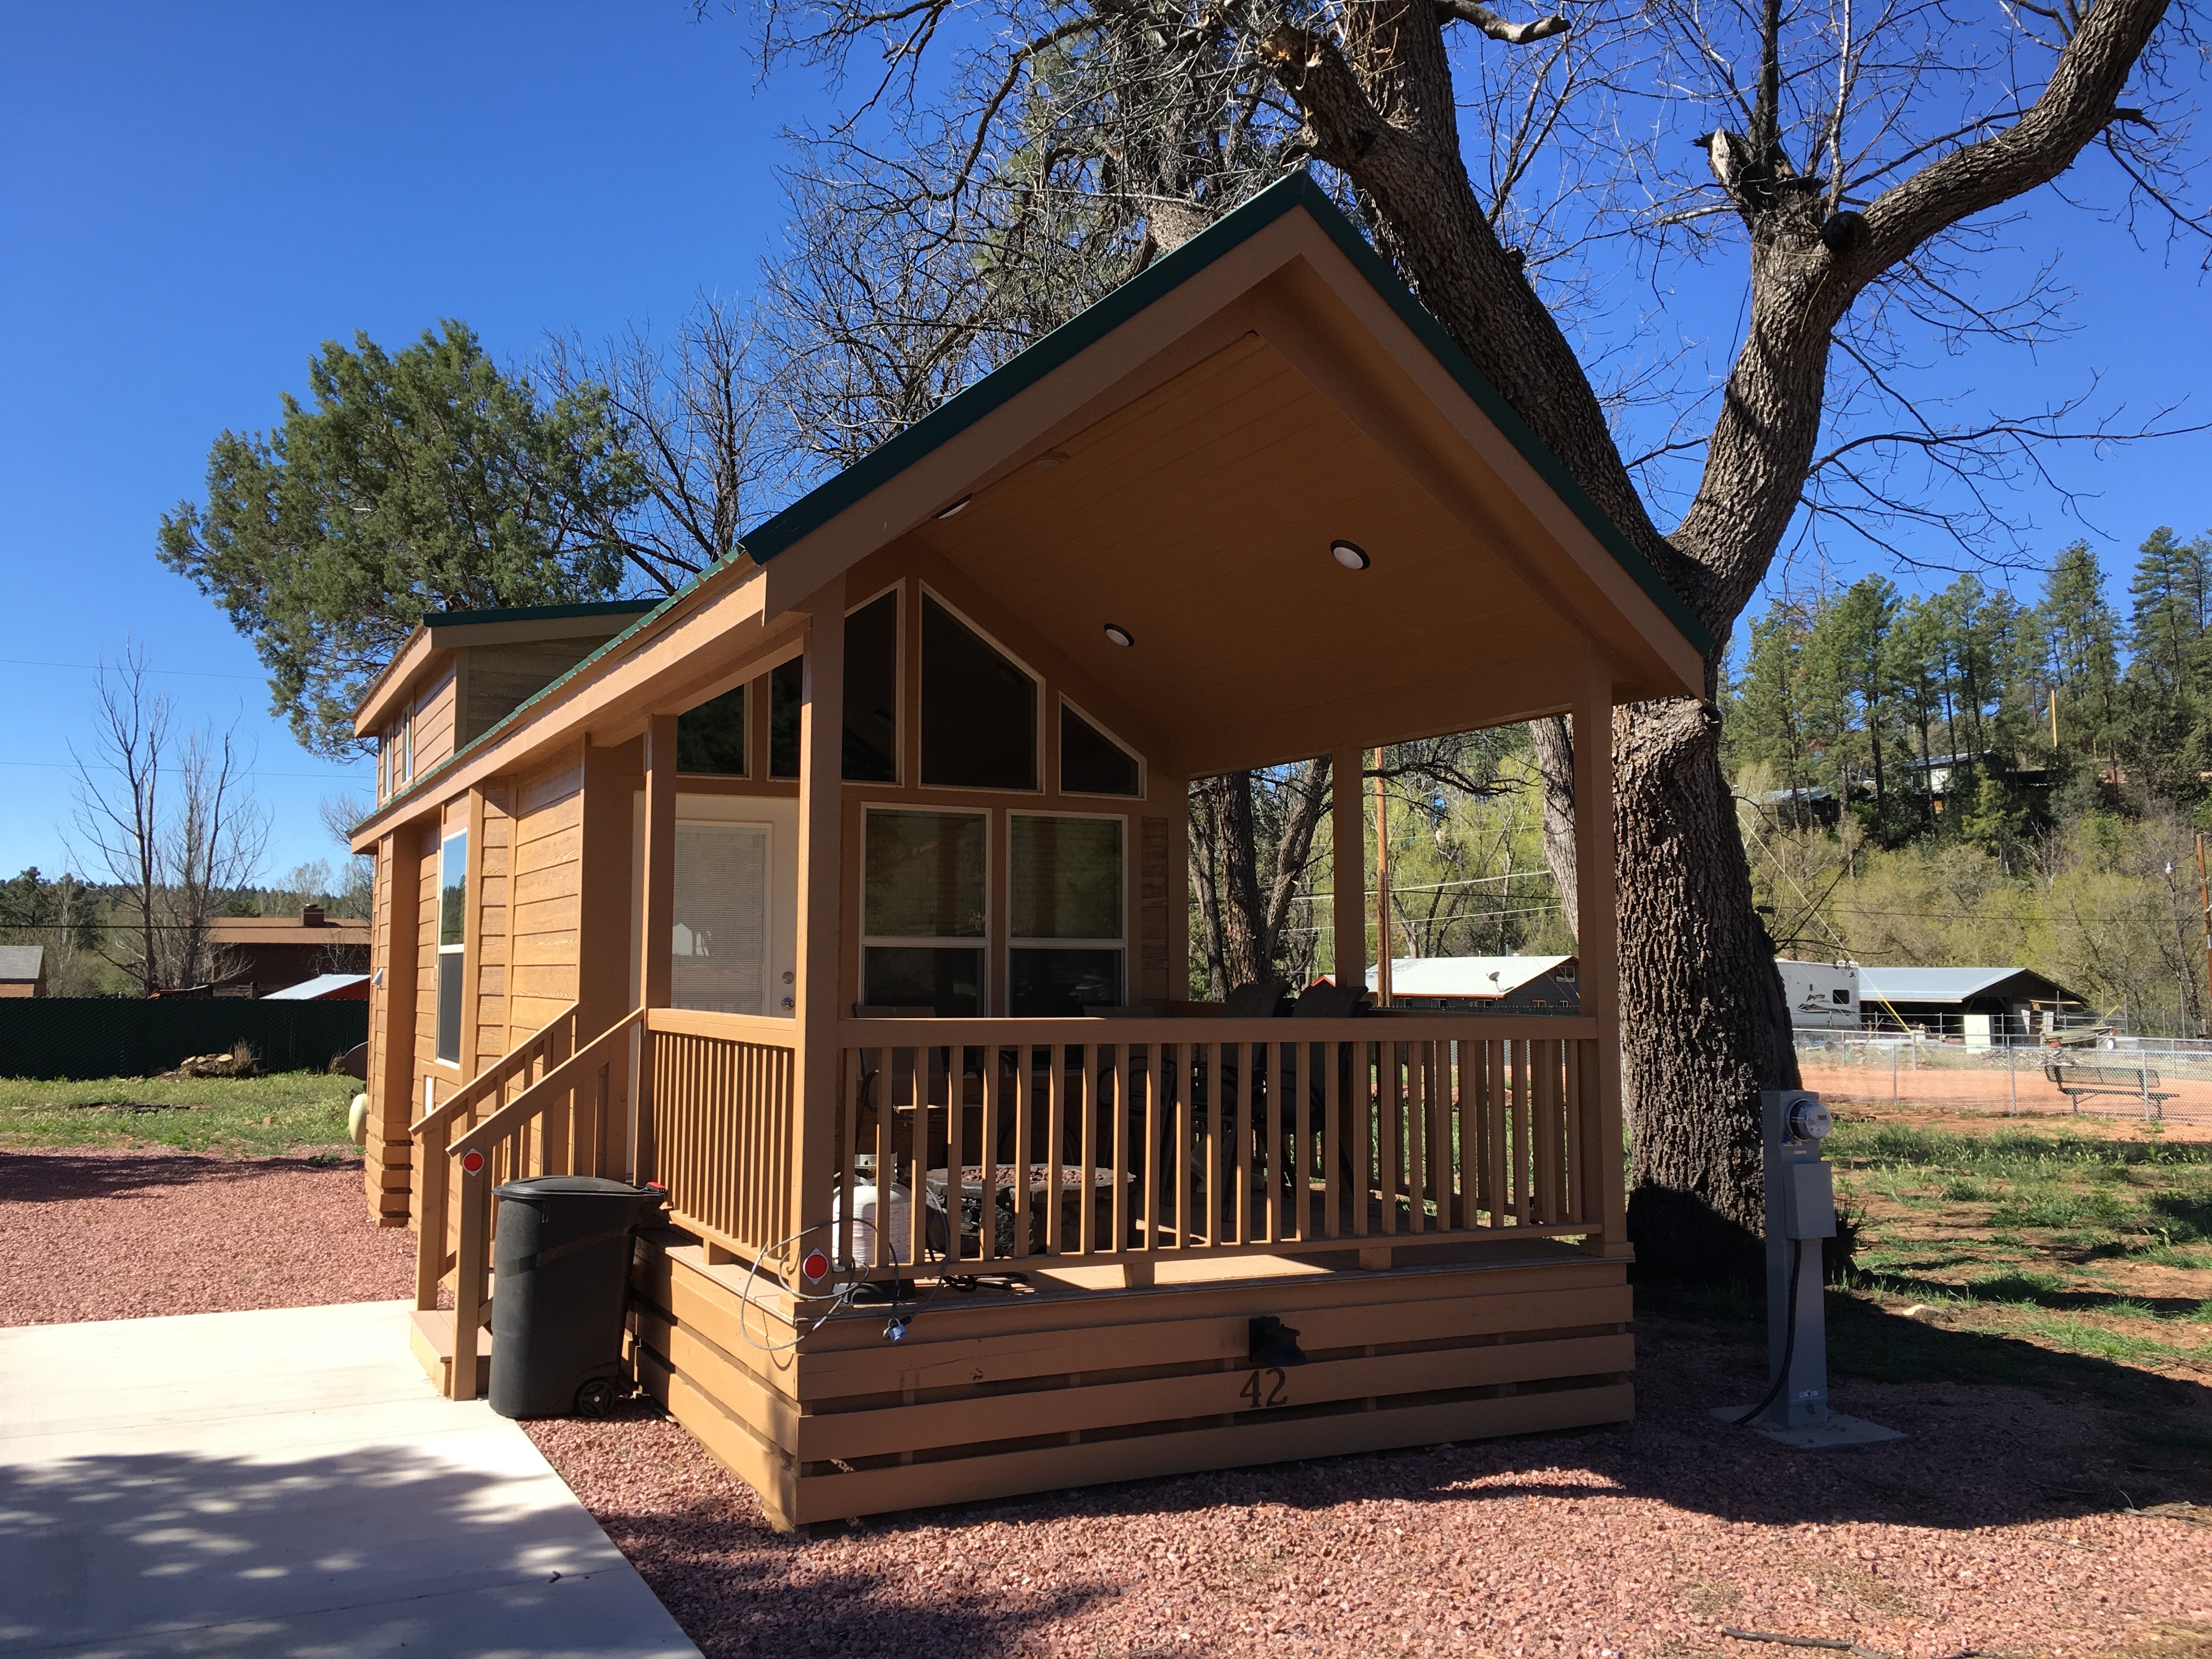
home, porch, cottage, backyard, property, gazebo, playground, estate, log cabin, outdoor structure, outdoor play equipment